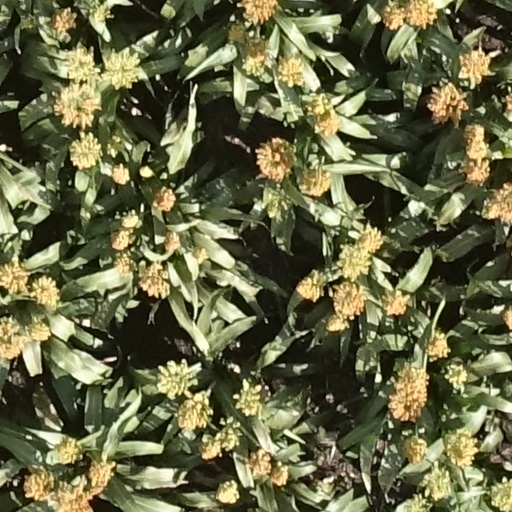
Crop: sorghum